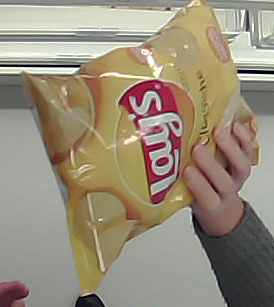
Product: lays_classic